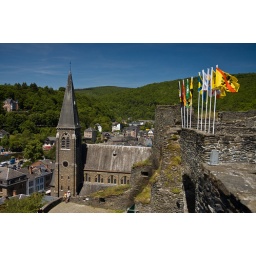
church in La Roche seen from the castle